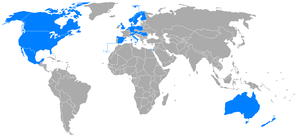
Vild med dans / Programmets oprindelse og historie / Strictly Come Dancing
Lande med egen version af Strictly Come Dancing
Vild med dans er en dansekonkurrence i form af et underholdningsprogram, der bliver sendt fredag aften på tv-stationen TV 2, hvor flere dansepar dyster mod hinanden.